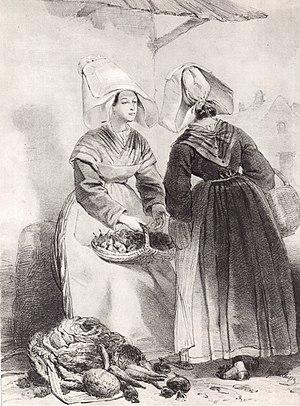
Sous Louis Philippe - La catiole - Rennes
Rennes /ʁɛn/ est une commune de l'Ouest de la France, chef-lieu du département d’Ille-et-Vilaine et de la région Bretagne. La ville se situe en Haute-Bretagne — partie orientale de la Bretagne — à la confluence de l’Ille et de la Vilaine. Ses habitants sont appelés les Rennais et les Rennaises.